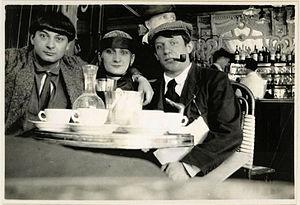
La Rotonde est un café et brasserie du 105, boulevard du Montparnasse à Paris, repris en 1911 par Victor Libion. C'est un des célèbres cafés littéraires, artistiques et intellectuels de Montparnasse.